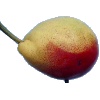
Label: Pear 2